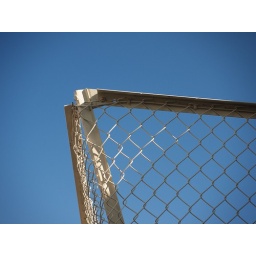
Simple combination. Blue sky &amp;amp; yellow net. (shot by GF1+Contax G Planar 35mm F2.0)